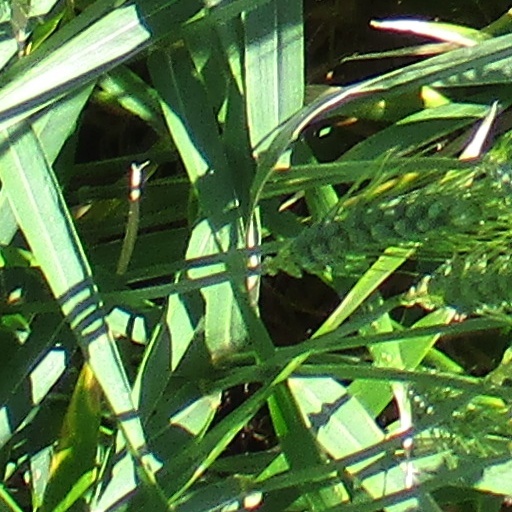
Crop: wheat